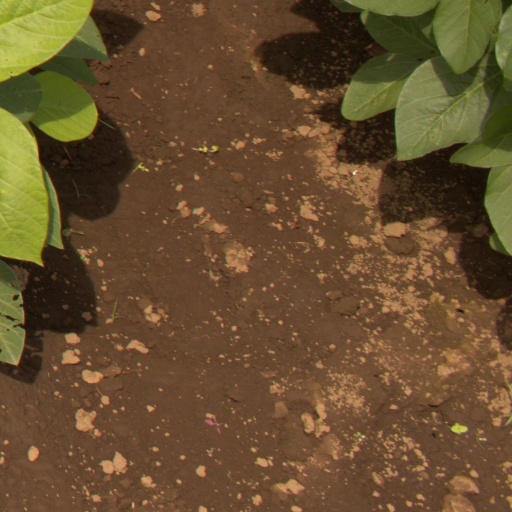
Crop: soybean